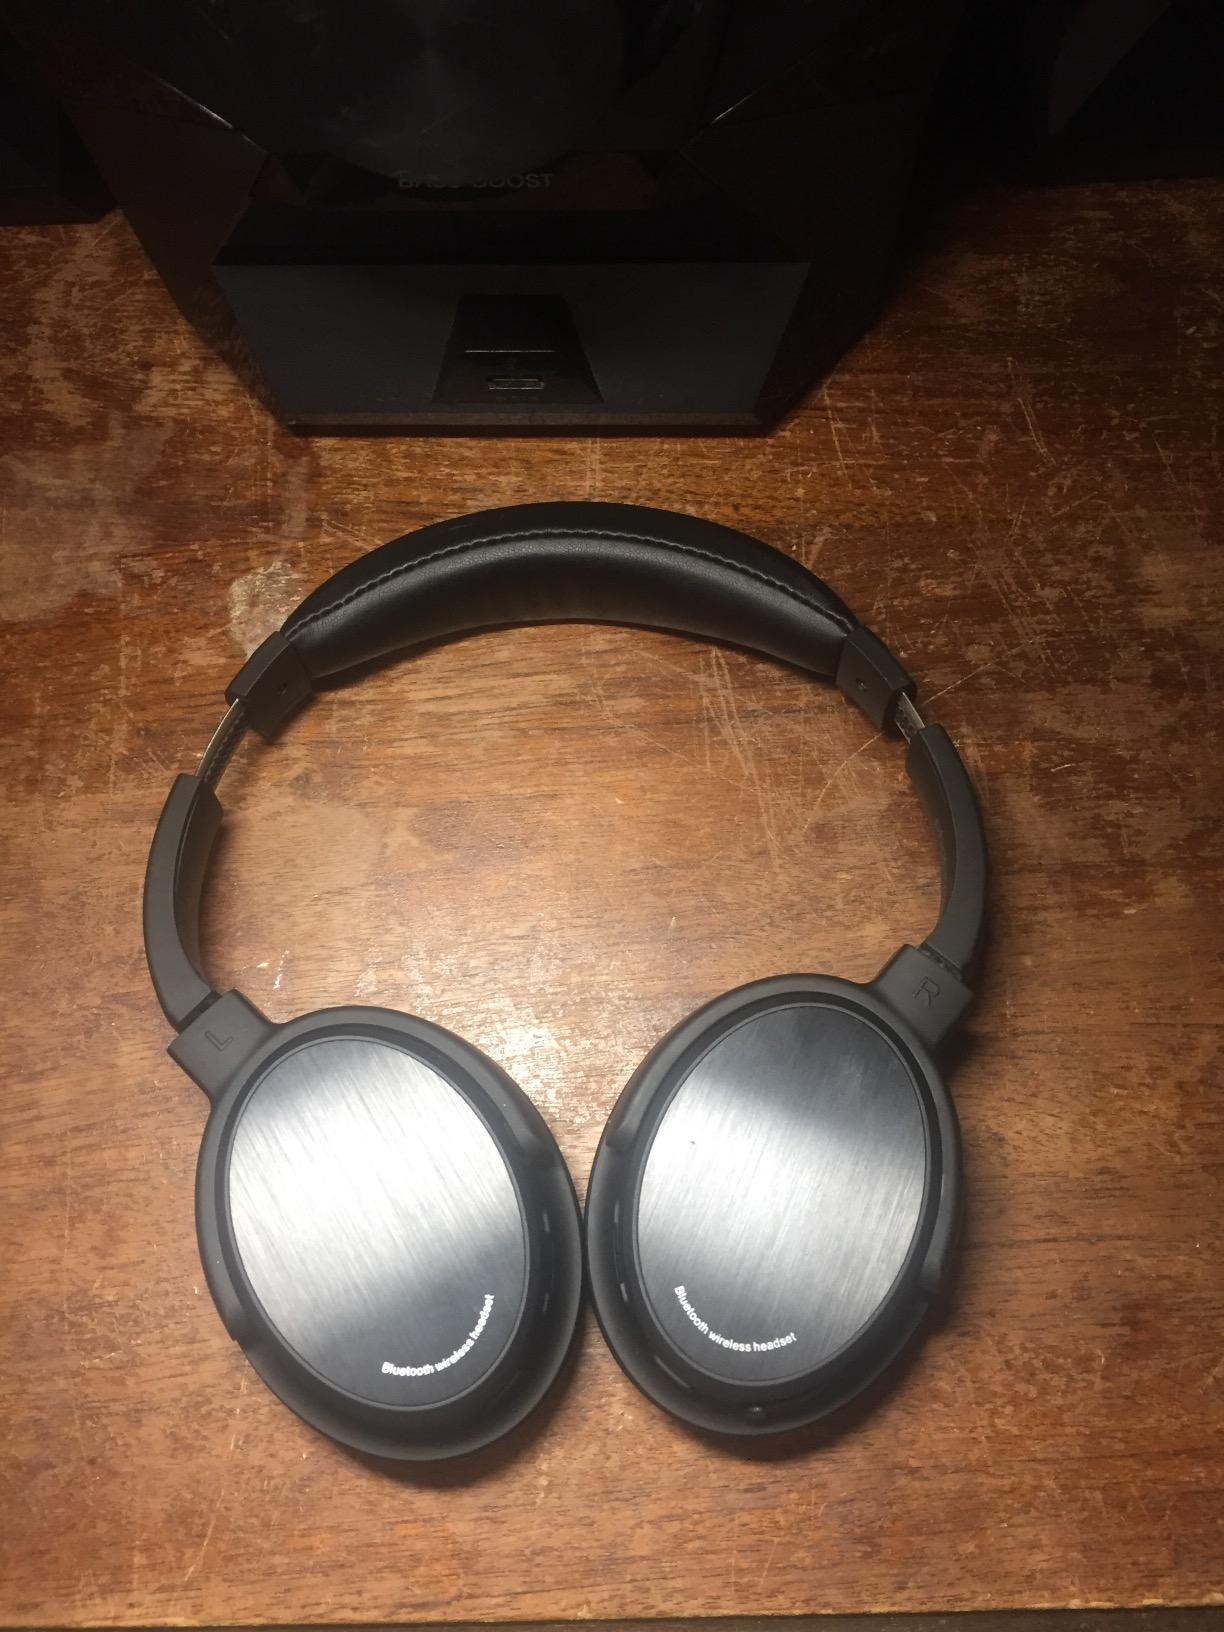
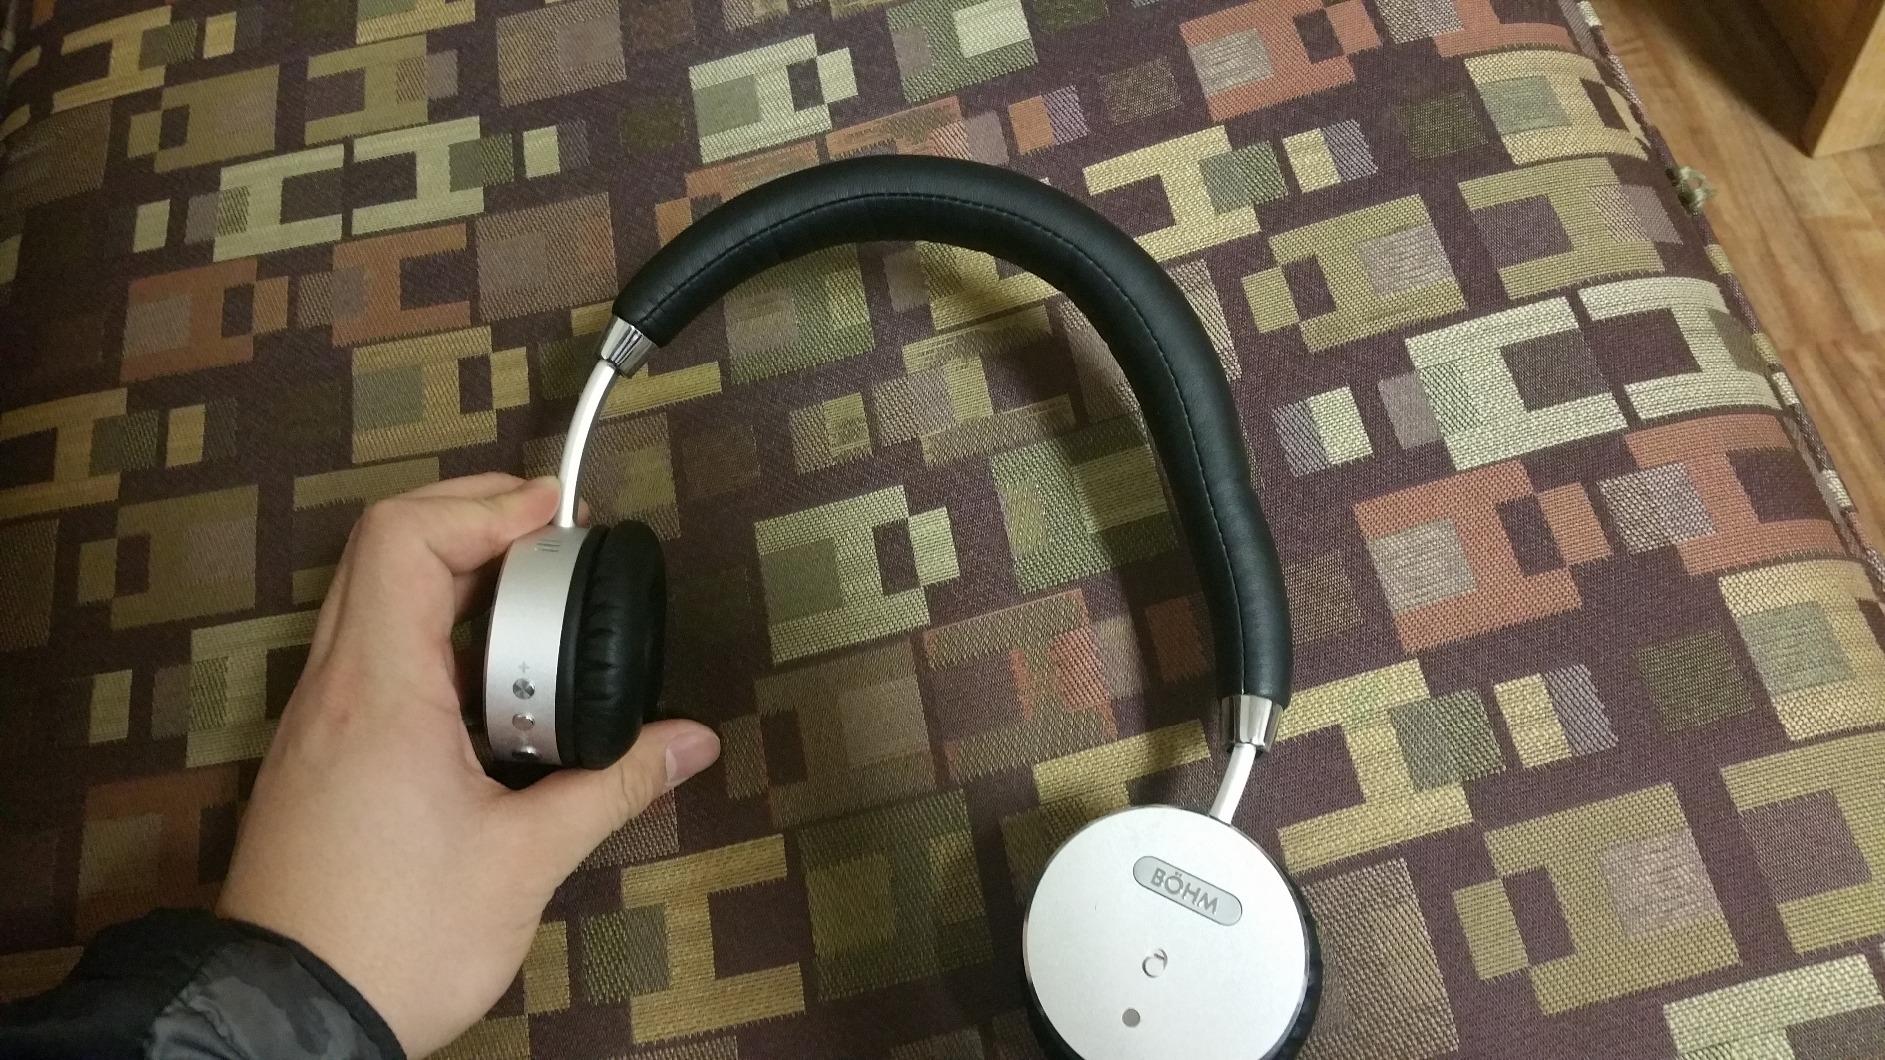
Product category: headphones
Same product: no